New South Wales Albatross Study Group

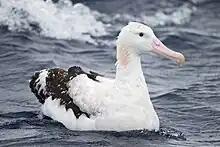
Wandering albatross

The New South Wales Albatross Study Group (NSWASG) was an amateur ornithological fieldwork group that banded albatrosses and other seabirds off the coast of eastern New South Wales, Australia. Primarily targeting winter feeding aggregations of wandering albatrosses near Sydney, it developed its own catching methods and initiated what has become the longest-running continuous albatross research study in the world.